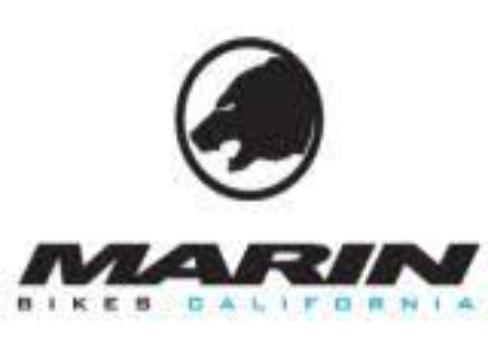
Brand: marin bikes
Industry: Transportation